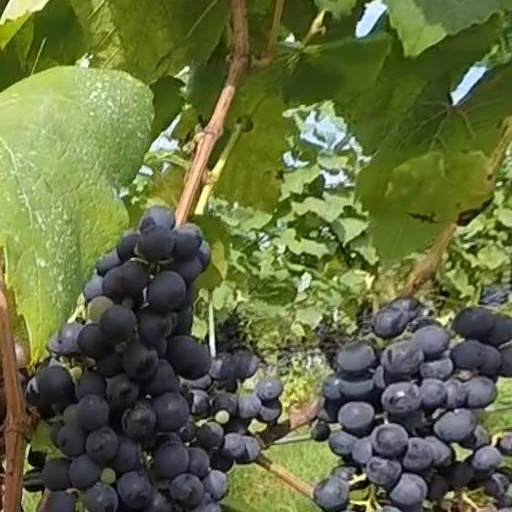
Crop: grape